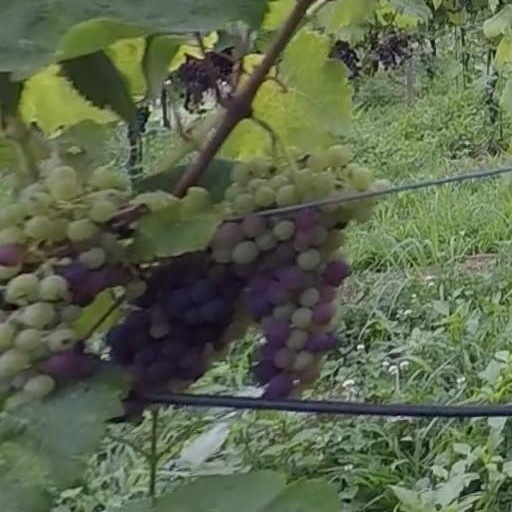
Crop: grape